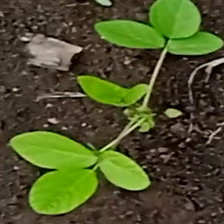
Weed species: Asian_Pigeonwings_(Clitoria Ternatea)